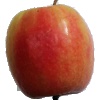
Label: Apple Pink Lady 1